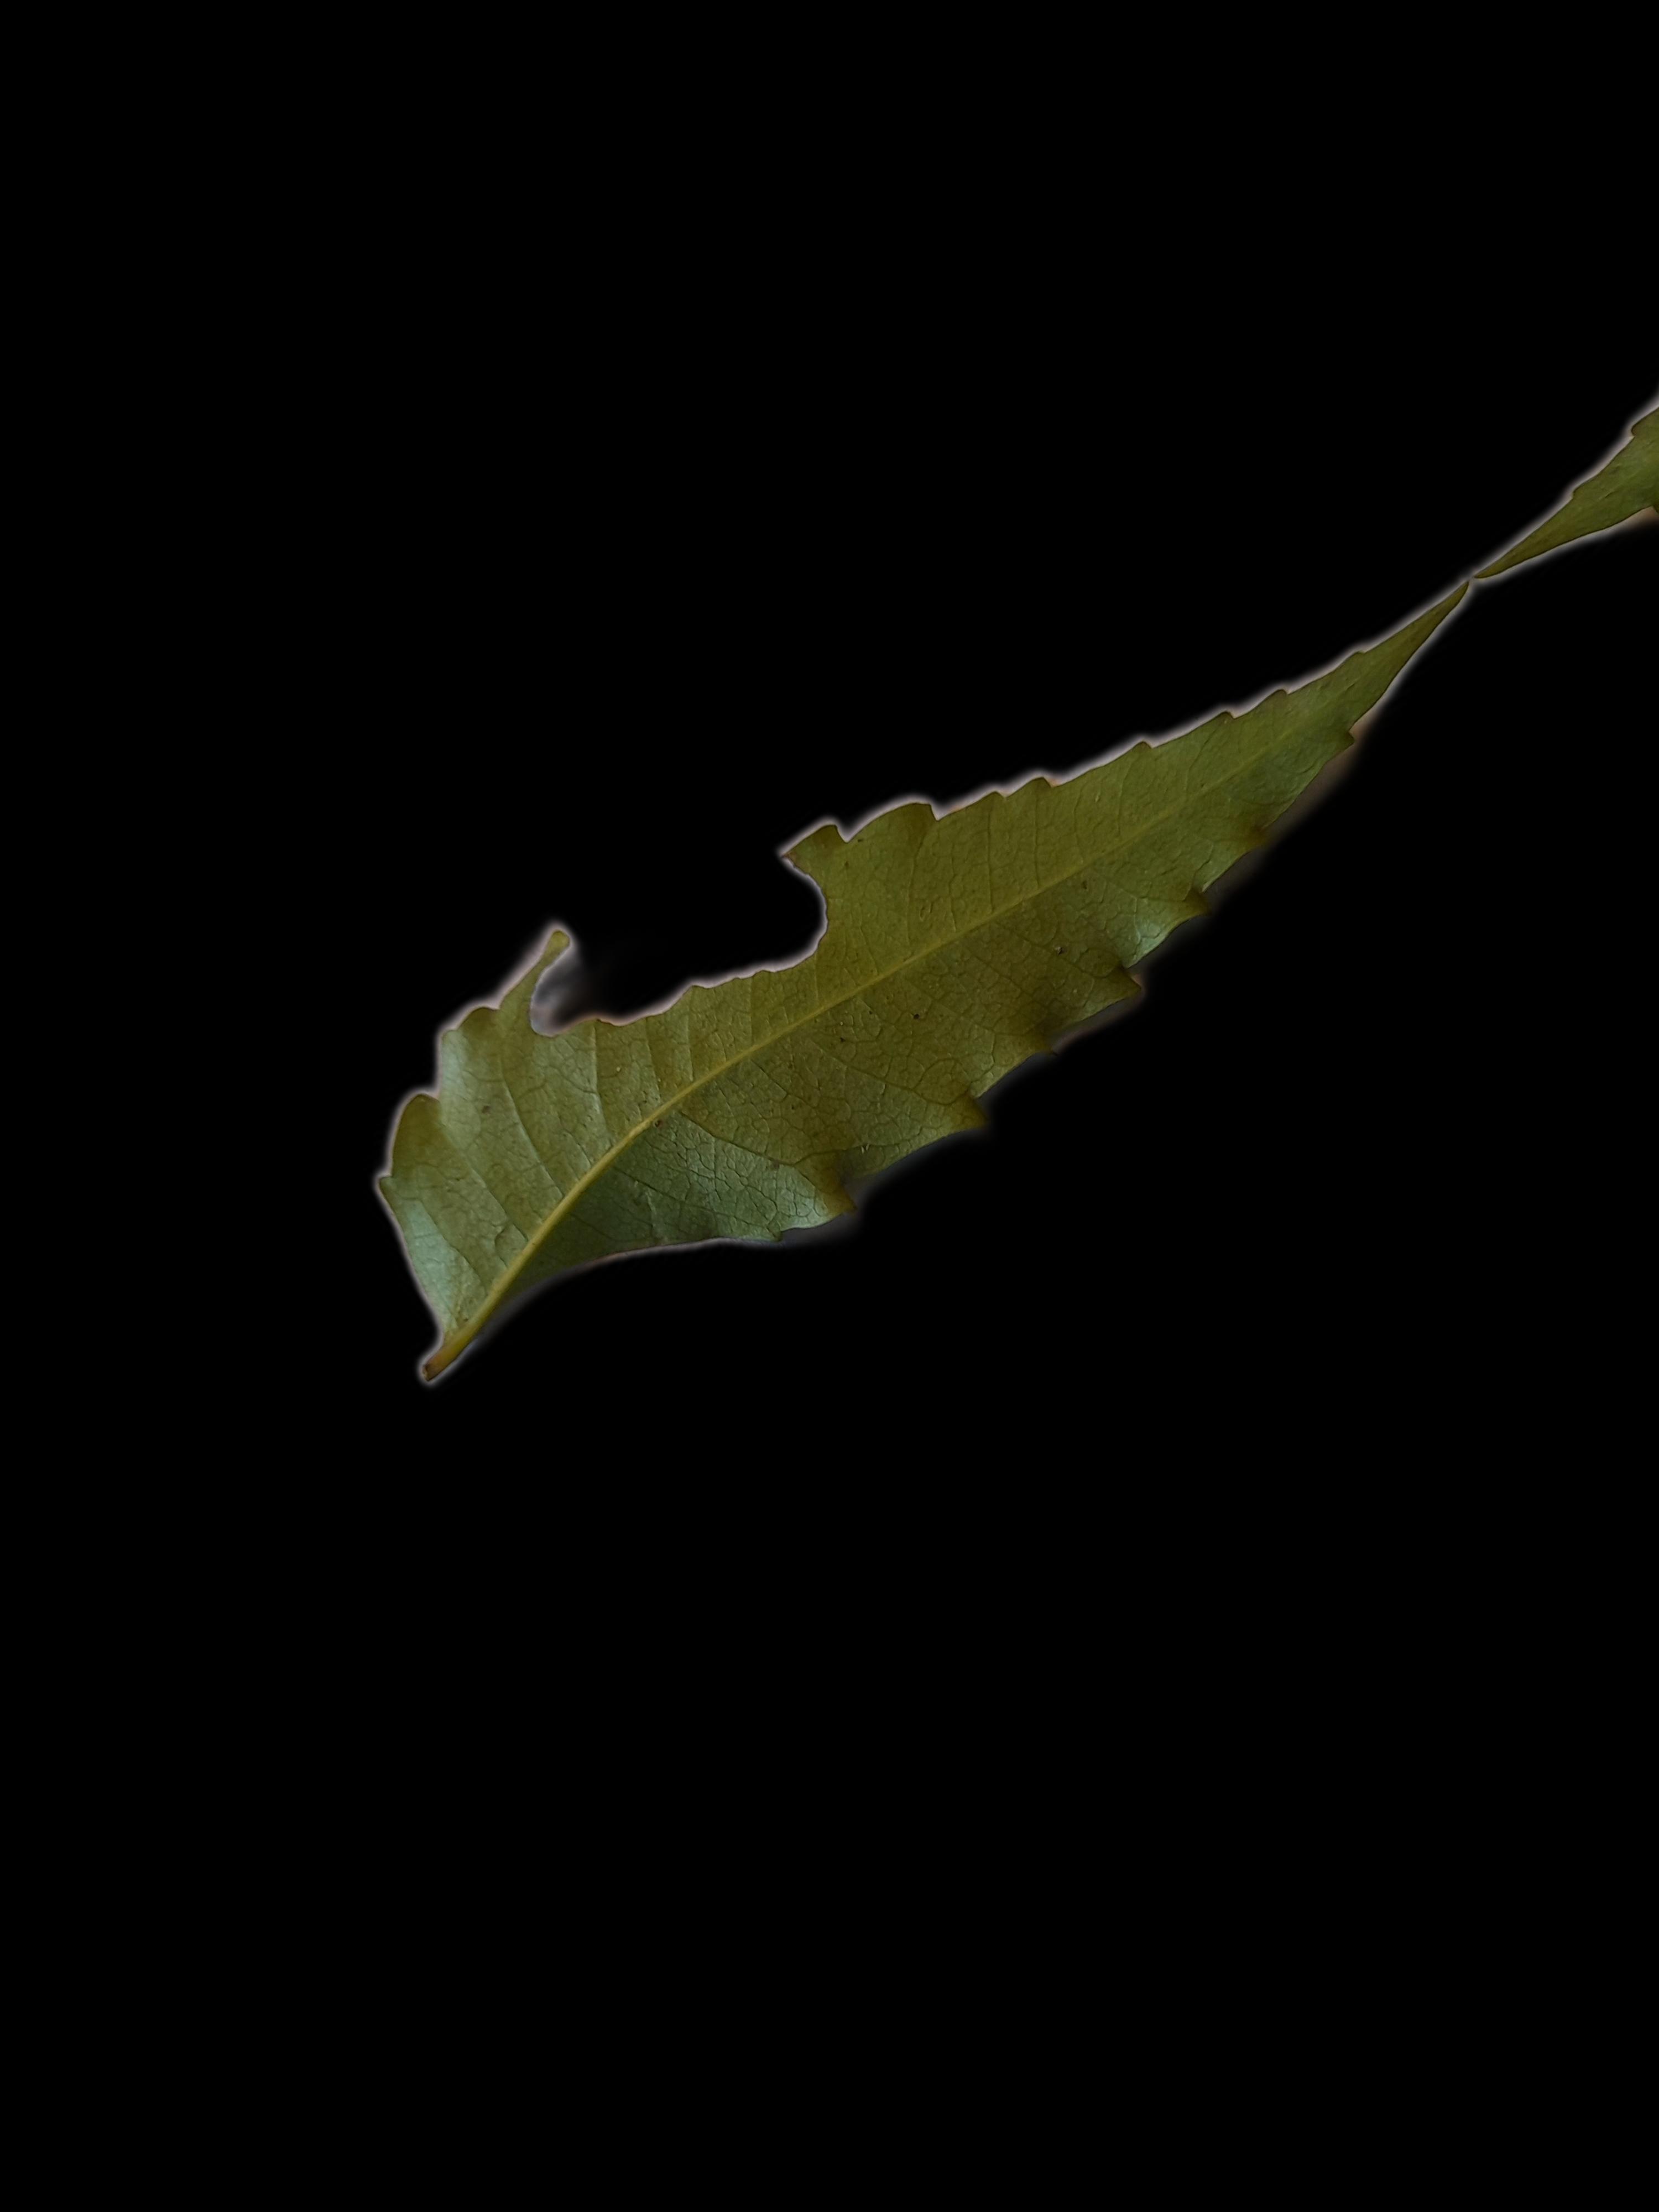
Plant: Neem